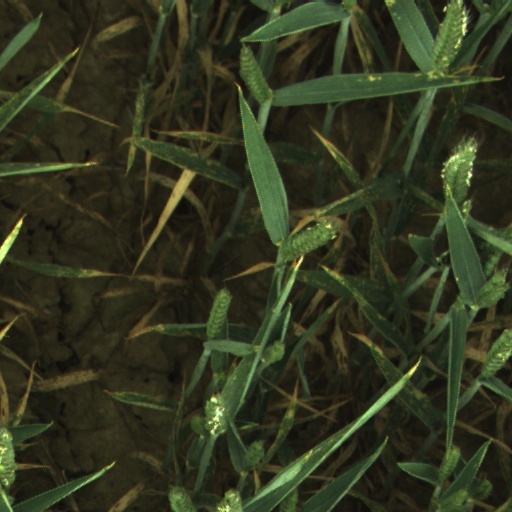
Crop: wheat